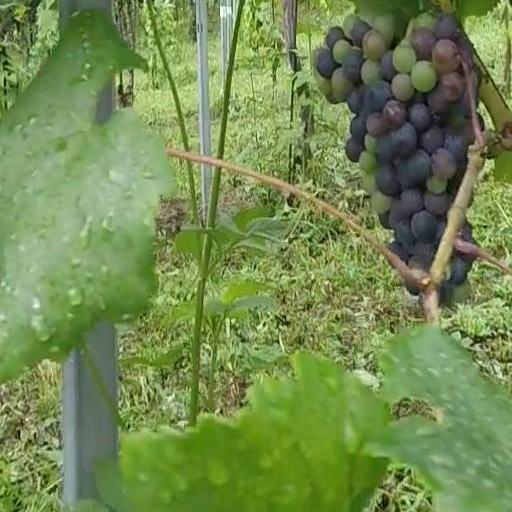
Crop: grape